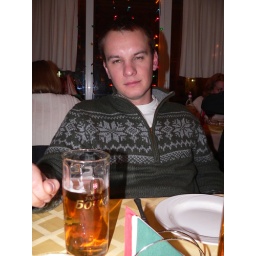
a pizza place in mocow,valya with a big bear